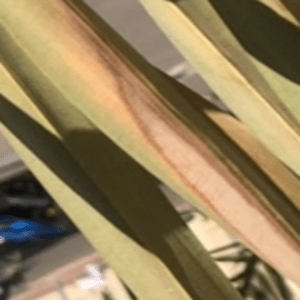
Label: Magnesium Deficiency